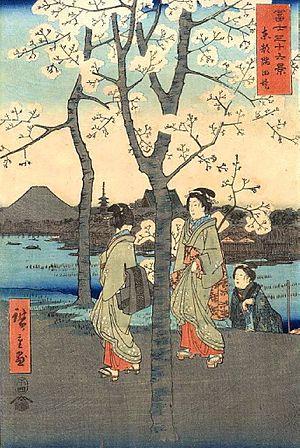
Trente-six Vues du Mont Fuji est le titre de deux séries d'estampes sur bois de l'artiste japonais ukiyo-e Hiroshige, représentant le mont Fuji dans différentes saisons et conditions météorologiques à partir d'une variété d'endroits et de distances différentes. La série de 1852, publiée par Sanoya Kihei, est en orientation paysage en utilisant le format chūban, tandis que la série de 1858 est au format portrait ōban et a été publiée par Tsutaya Kichizō. Le même sujet avait déjà été traité par Hokusai dans deux de ses propres séries, Trente-six vues du mont Fuji, produites de 1830 à 1832, et Cent vues du mont Fuji, publiées en trois volumes de 1834 à 1849.
Le mont Fuji /mɔ̃ fudʒi/ ou /mɔ̃ fuʒi/ est une montagne du centre du Japon qui se trouve sur la côte sud de l'île de Honshū, au sud-ouest de l'agglomération de Tokyo. Avec 3 776 mètres d'altitude, il est le point culminant du Japon. Situé dans une région où se rejoignent les plaques tectoniques pacifique, eurasienne et philippine, la montagne est un stratovolcan toujours considéré comme actif, sa dernière éruption certaine s'étant produite fin 1707, bien que le risque éruptif soit actuellement considéré comme faible.